Beinn Chùirn

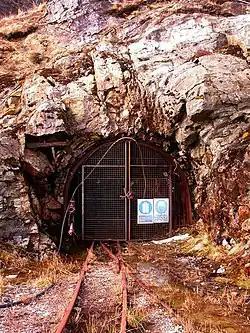
The entrance to the Eas Anie gold mine

Beinn Chùirn is a hill west-southwest of Tyndrum, Scotland, standing on the border of Stirlingshire and Perthshire at the northern extremity of the Loch Lomond and The Trossachs National Park.